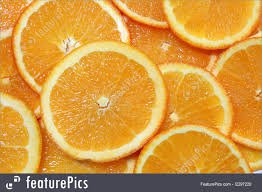
Label: Orange